Criticism of suburbia

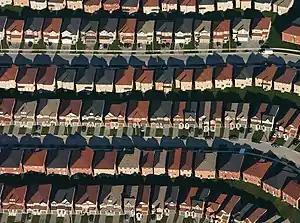
An aerial view of housing developments near Markham, Ontario; suburban development is often criticized for its uniformity

Mainstream criticism of suburbia emerged during the housing boom of the 1950s, reflecting concerns about the culture of aspirational homeownership and its societal impacts. Critiques of modern suburbs date back to the late 19th and early 20th centuries, with early urban planners and social theorists questioning the development of suburbia. The discourse is particularly focused in the English-speaking world and the Anglosphere, being prevalent both in popular culture and academia.